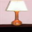
Label: lamp